Conair Corporation

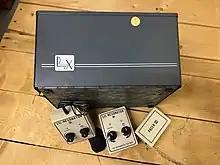
Pollenex machine

Conair sells products in over 100 countries and has offices and subsidiaries in over 12 countries including Babyliss SARL in Paris, France.